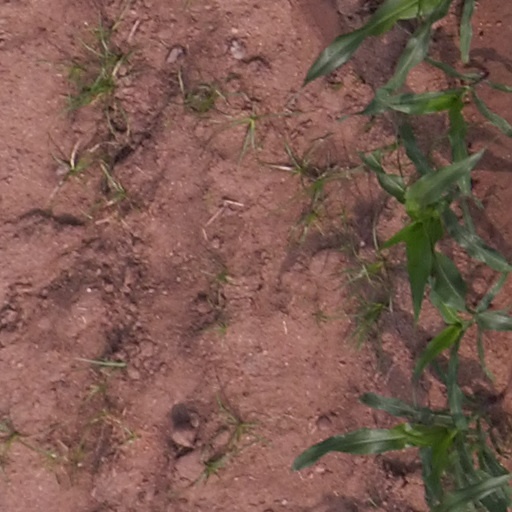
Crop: maize; corn